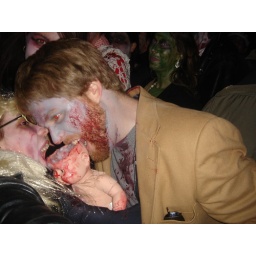
Zombie Pub Crawl 2009I met this guy standing in a bathroom line